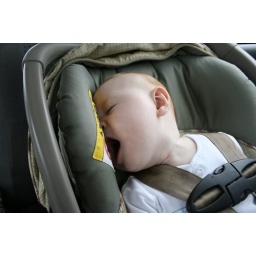
Justin in car seat